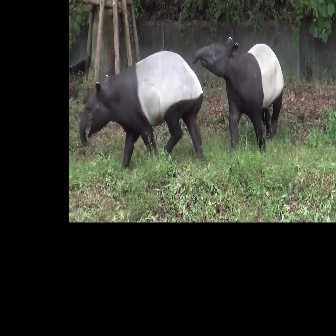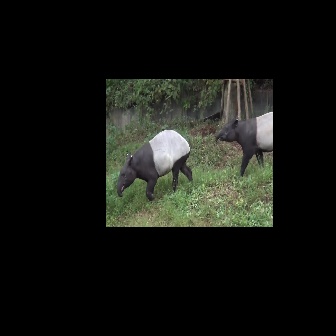
  Please identify the target specified by the bounding box [79,49,204,175] in the first image and locate it in the second image. Return the coordinates in [x_min,y_min,x_max,y_max] format.
Answer: [116,129,193,206]